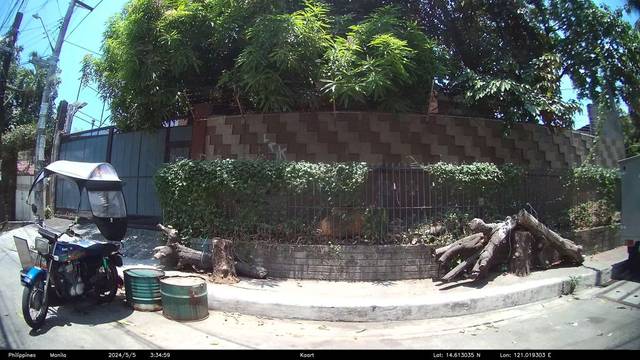
Region: Philippines
Coordinates: 14.613, 121.019